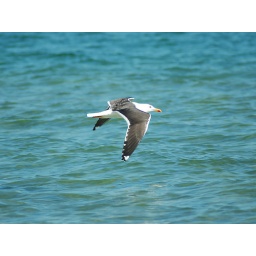
From the beach of Anholt i can see tons of birds around me